Hannover-Anderten-Misburg station

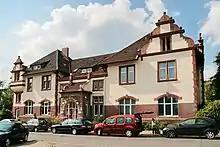

Hannover-Anderten-Misburg is a railway station located in Anderten and Misburg-Nord, Hannover, Germany. The station is located on the Hanover–Brunswick railway. The train services are operated by Deutsche Bahn as part of the Hanover S-Bahn. Hannover-Anderten-Misburg is served by the S3 and S7. It is in "Zone 2" of Hannover.